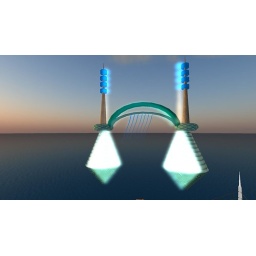
bridge building in virtual world